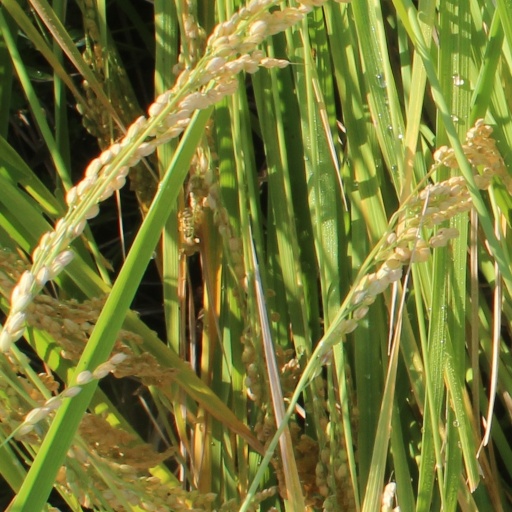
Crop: rice